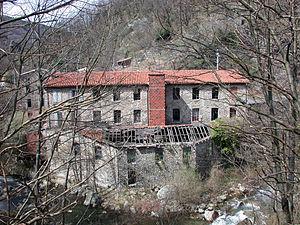
L'histoire du département du Tarn commence bien avant l'attribution du nom de la rivière Tarn à un département nouvellement formé en 1790. D'abord nommée Civitas albigensium à partir de la création de l'évêché d'Albi, la région devient l'Albigeois durant l'Ancien Régime.